Italian Army in Russia

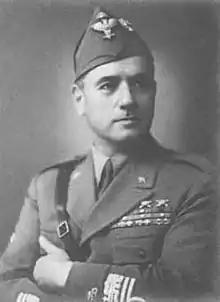
General Messe

Italian General Italo Gariboldi took command of the newly formed ARMIR, instead of General Giovanni Messe. As commander of the CSIR, Messe had opposed an enlargement of the Italian contingent in Russia until it could be properly equipped. Rather than a numerical reinforcement of Italian troops in Russia, Messe asked for a rise in heavy artillery supply, motor vehicles, tanks and antitank weapons. As a result, he was overruled by Mussolini and the CSIR was expanded without his further input.